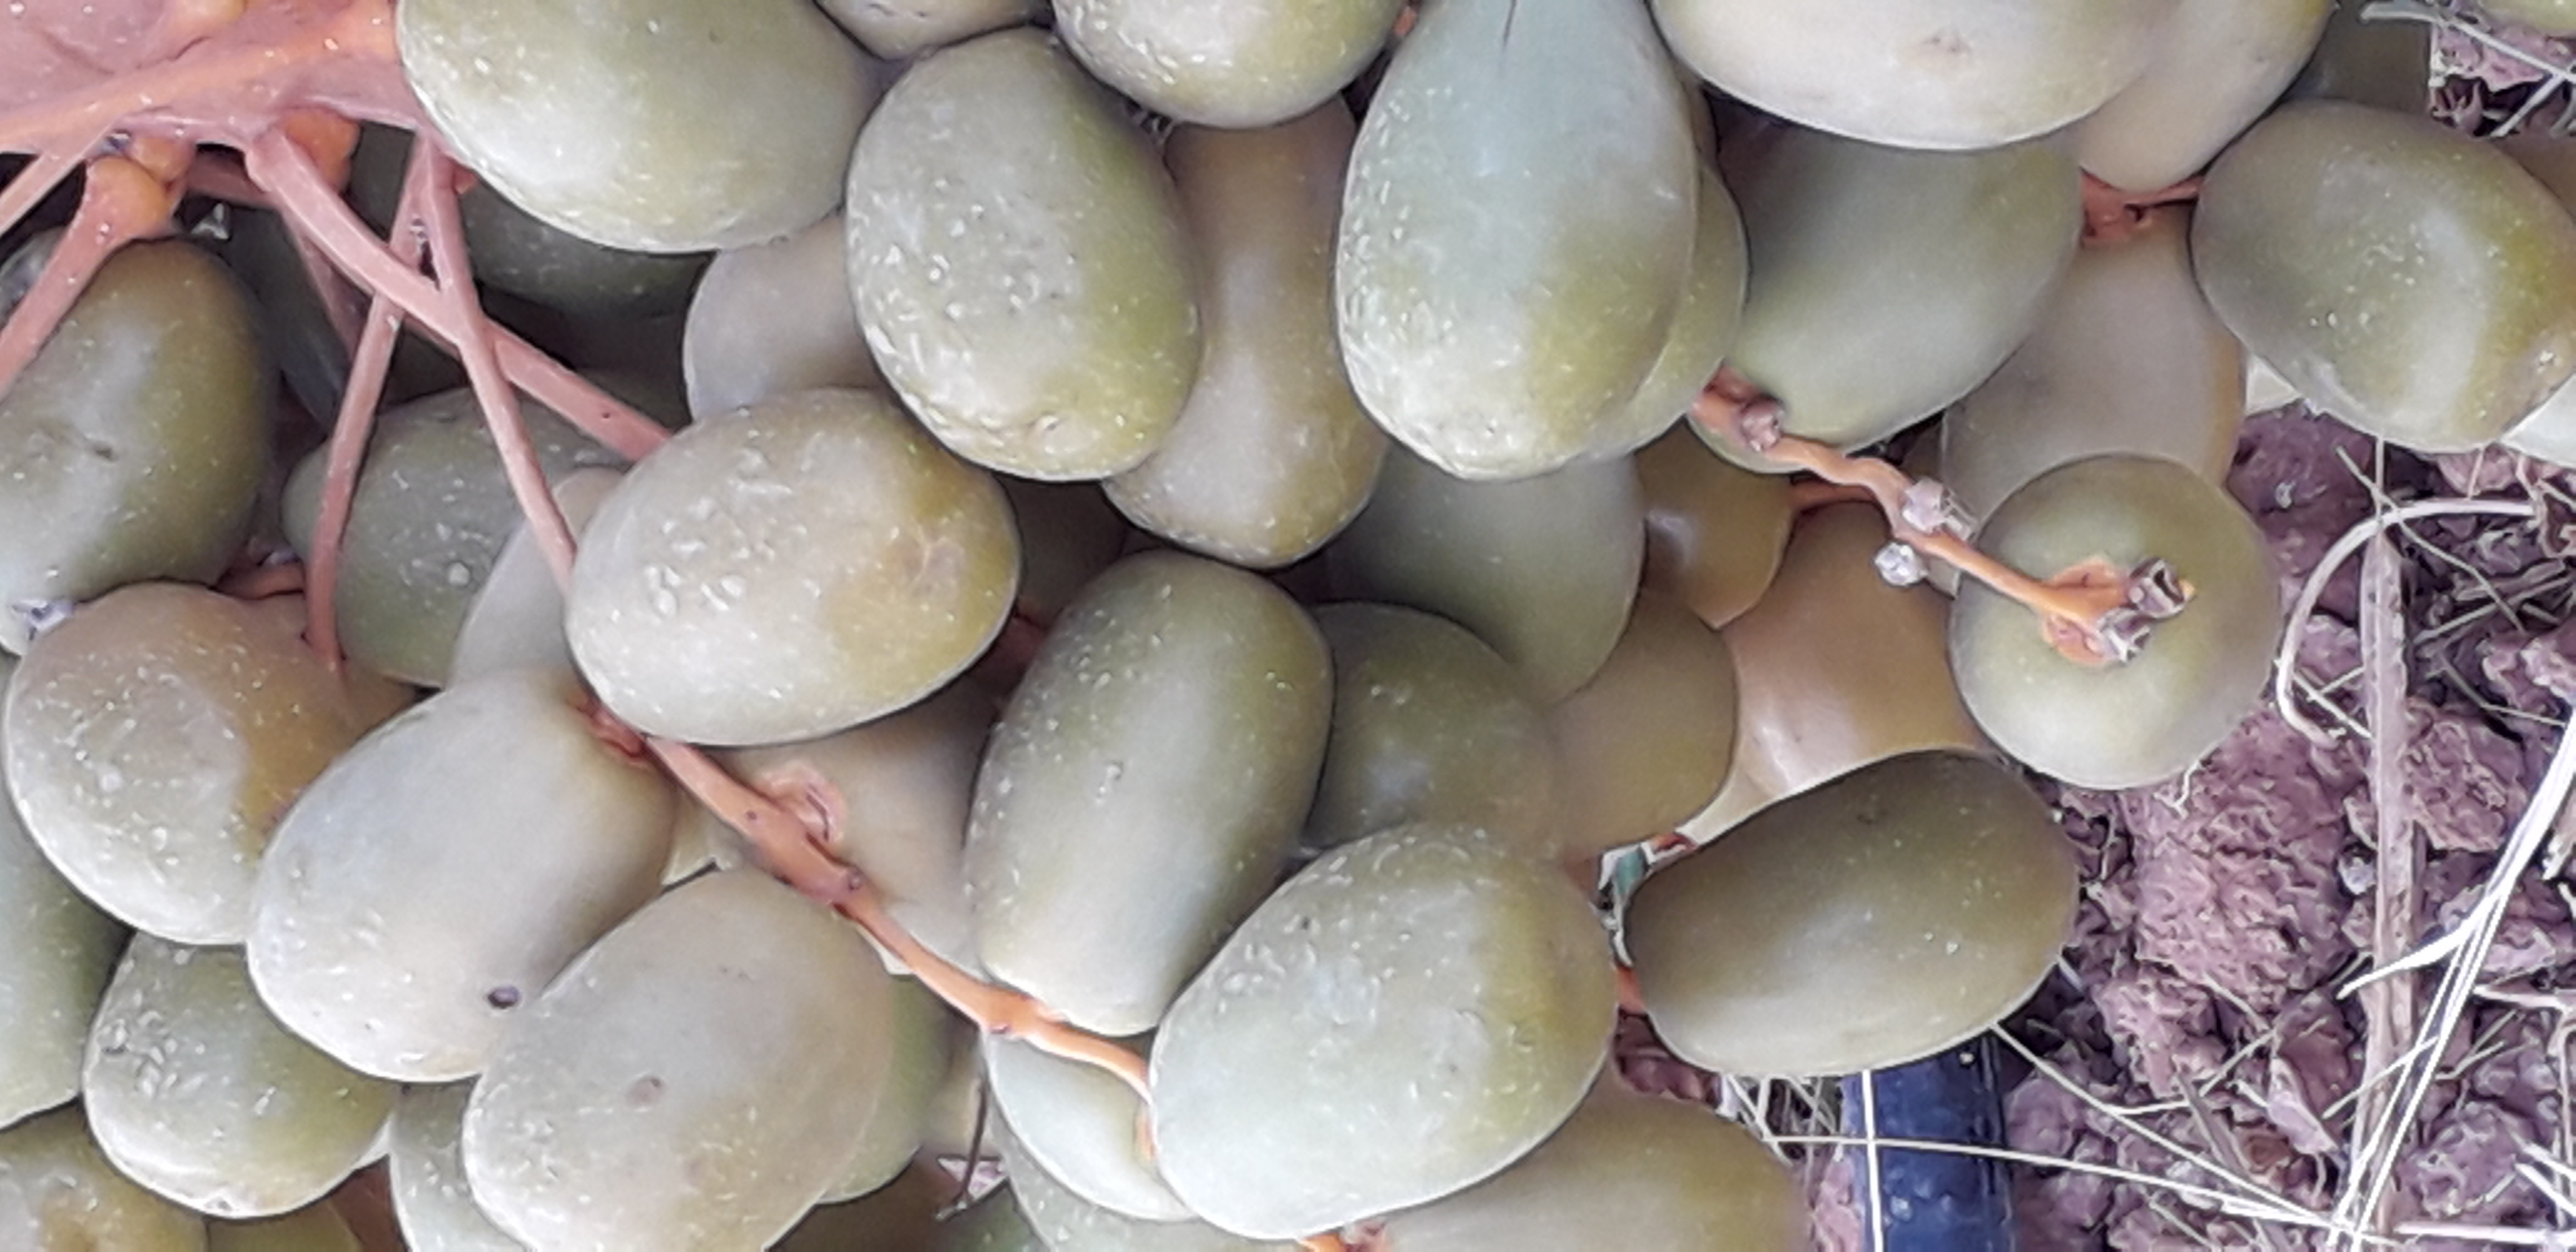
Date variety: Boufagous